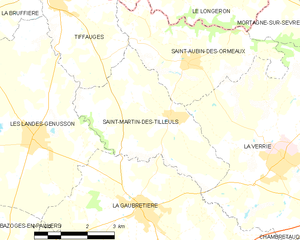
Carte des communes françaises Saint-Martin-des-Tilleuls